Rajput Regiment

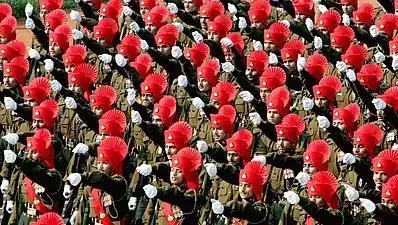
A Rajput Regiment contingent during a Republic Day parade.

The 1st Battalion was in the Arakan during the Burma campaign and later took over the defense of the Andaman & Nicobar Islands.